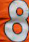
Number: 8